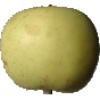
Label: Apple Golden 3